Tactical Air Operations Center

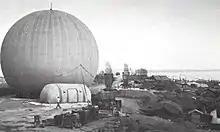
MACS-7 CAOC established on the beach at Chu Lai Air Base.

The Tactical Air Operations Center (TAOC) is the principal air defense agency of the United States Marine Corps' Marine Air Ground Task Force (MAGTF). The TAOC provides real time aerial surveillance of assigned airspace, and its personnel identify, and control the intercept of hostile aircraft and missiles. It also directs and controls all Surface-to-air missiles in the MAGTF's area of operations.